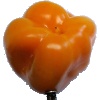
Label: yellow_pepper